Ernie Banks

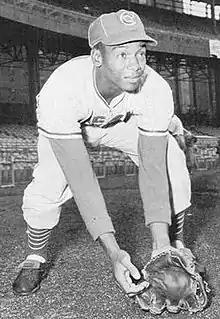
Banks in 1964

The Cubs began playing under the College of Coaches in 1961, a system in which decisions were made by a group of 12 coaches rather than by one manager. By the 1962 season, Banks hoped to return to shortstop but the College of Coaches had determined that he would remain at first base indefinitely. In May 1962, Banks was hit in the head by a fastball from former Cubs pitcher Moe Drabowsky and was taken off the field unconscious. He sustained a concussion, spent two nights in a hospital, sat out a Monday game, and hit three home runs and a double on Tuesday.